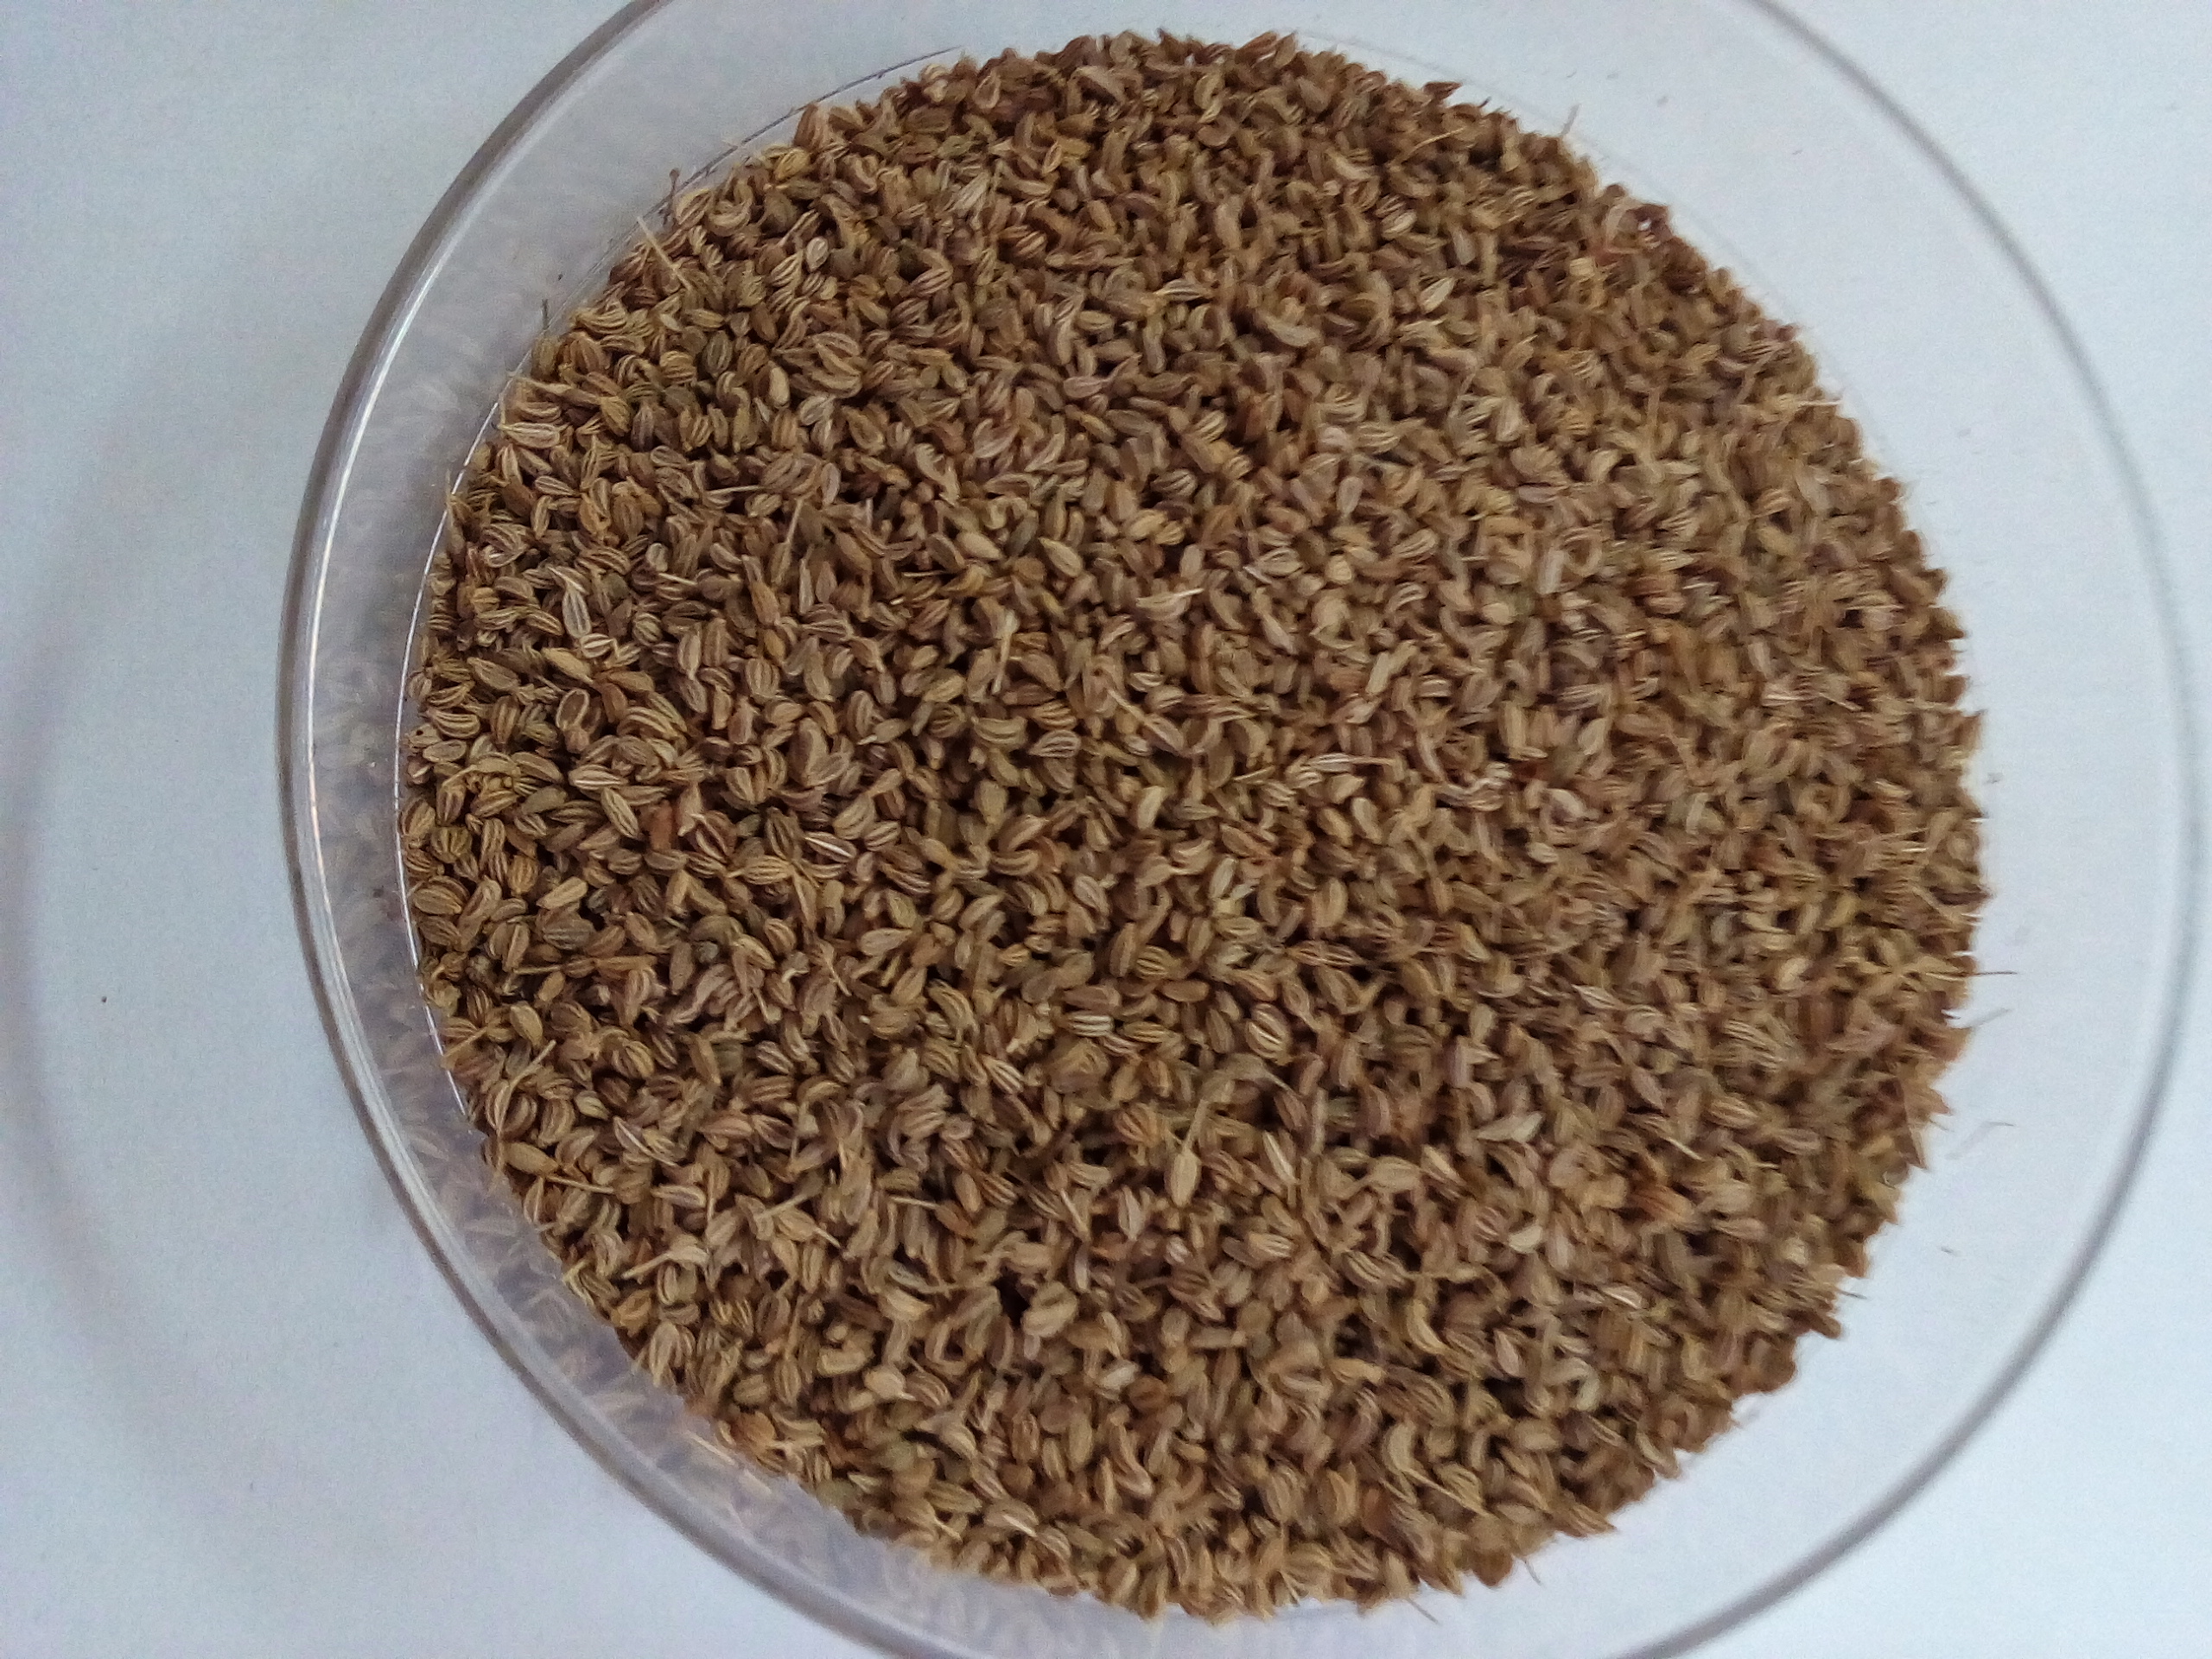
Rice seed variety: Unknown